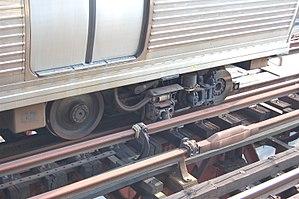
La Market-Frankford Line est la ligne bleue du métro de Philadelphie. Elle roule sur un tracé ouest-est en remontant vers le nord le long de la Delaware River.